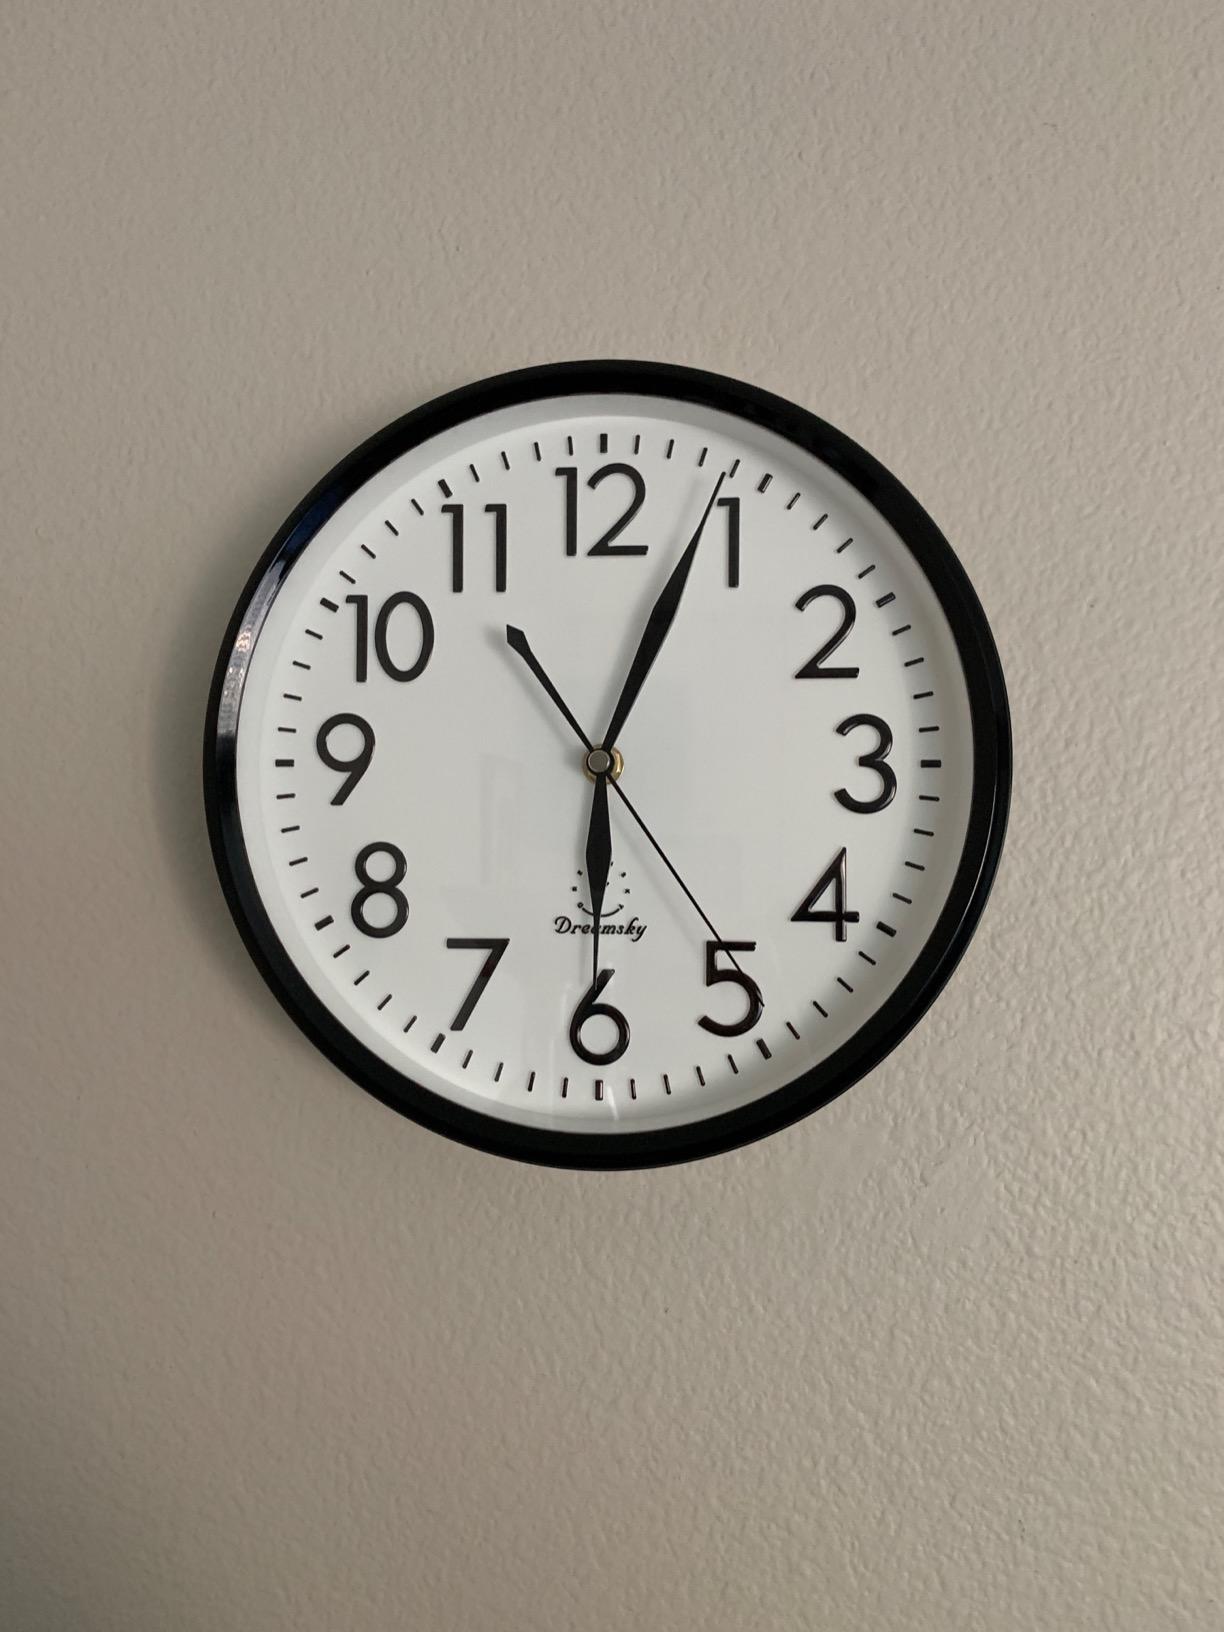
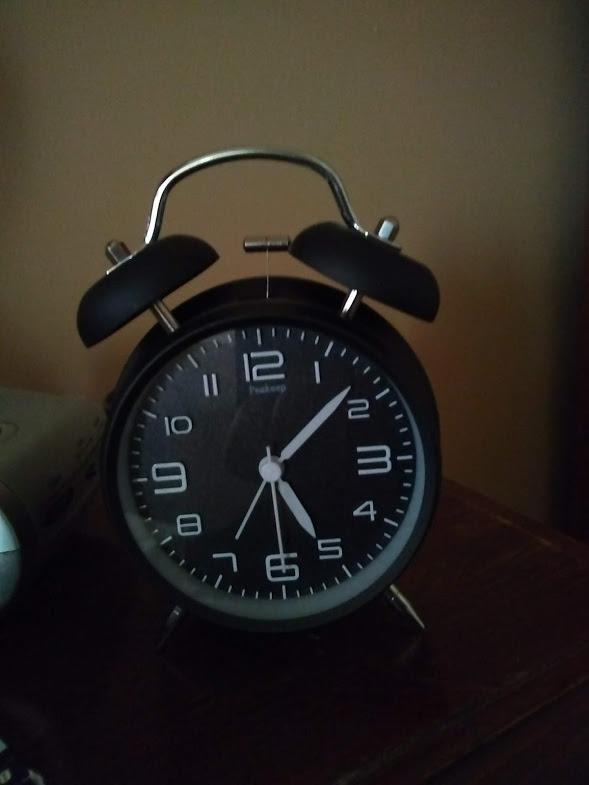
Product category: clock
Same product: no